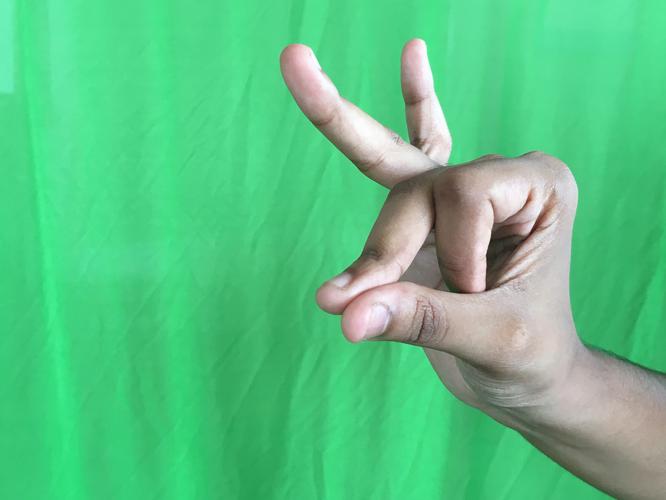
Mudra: Bramaram
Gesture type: single_hand